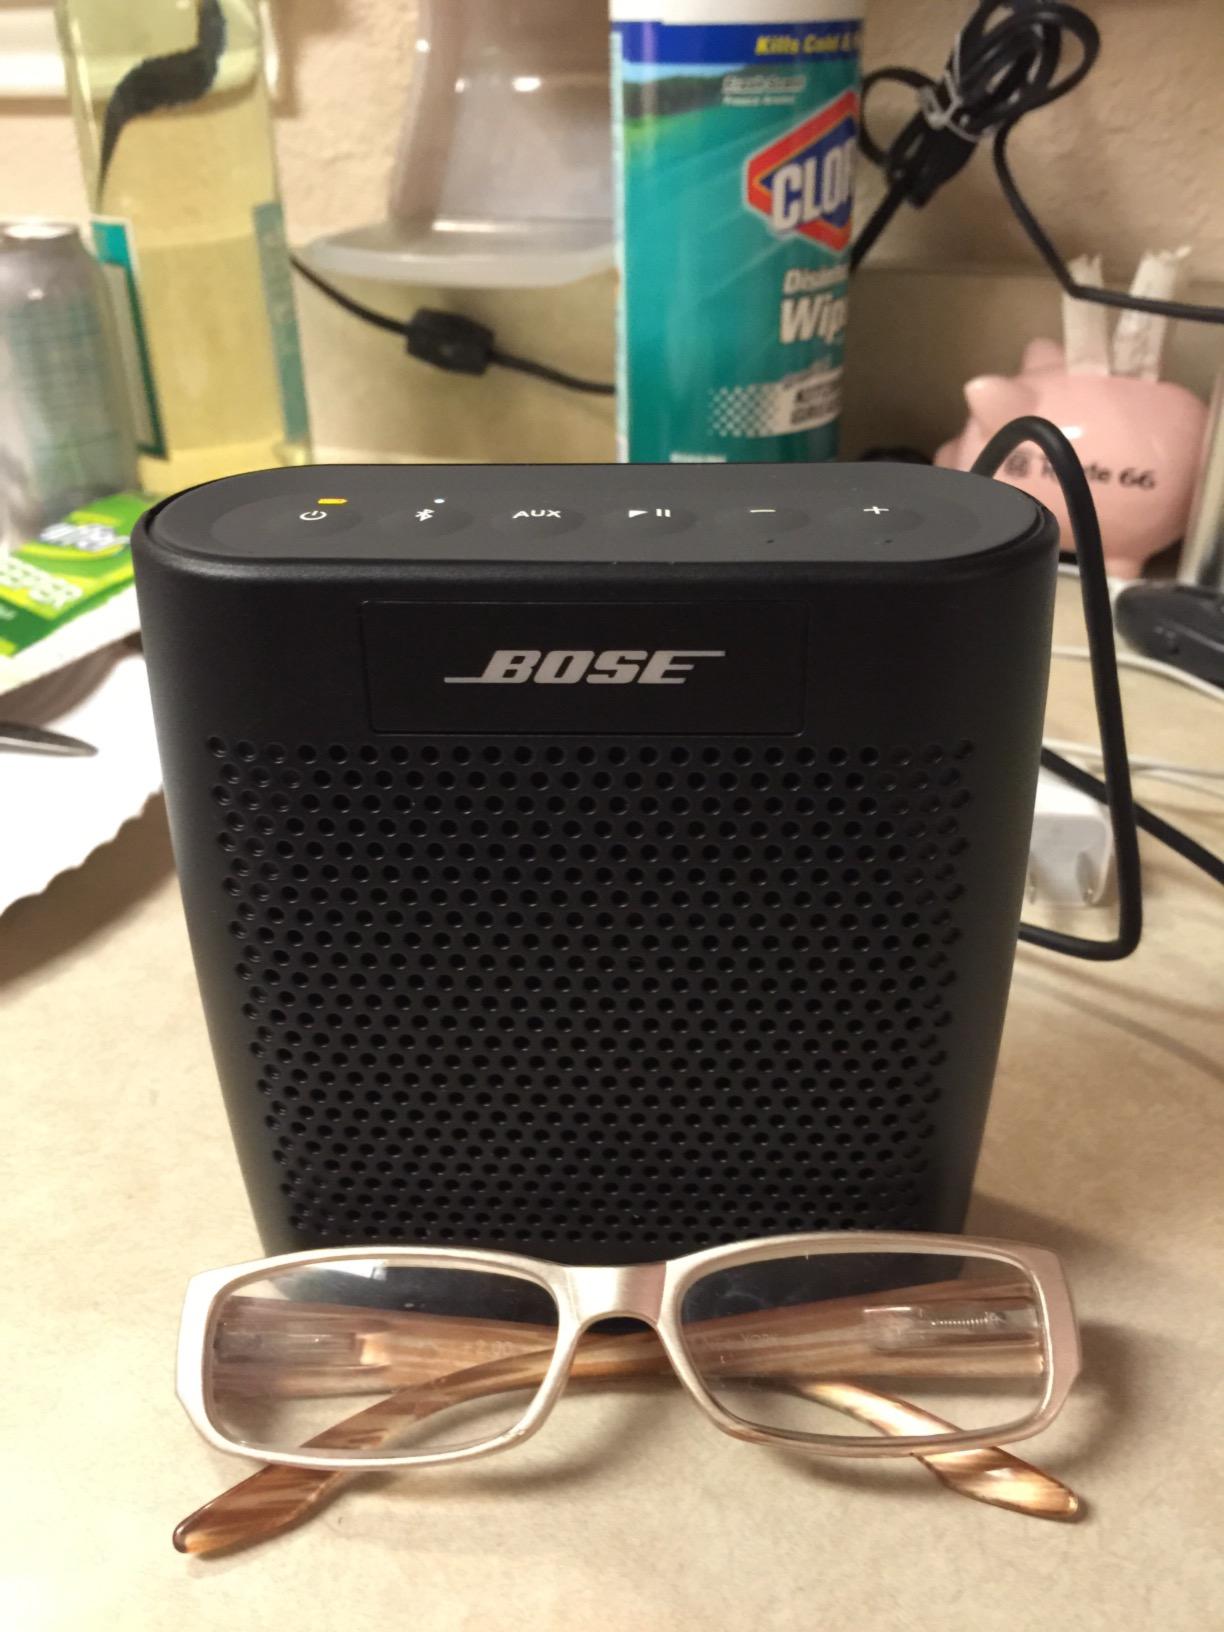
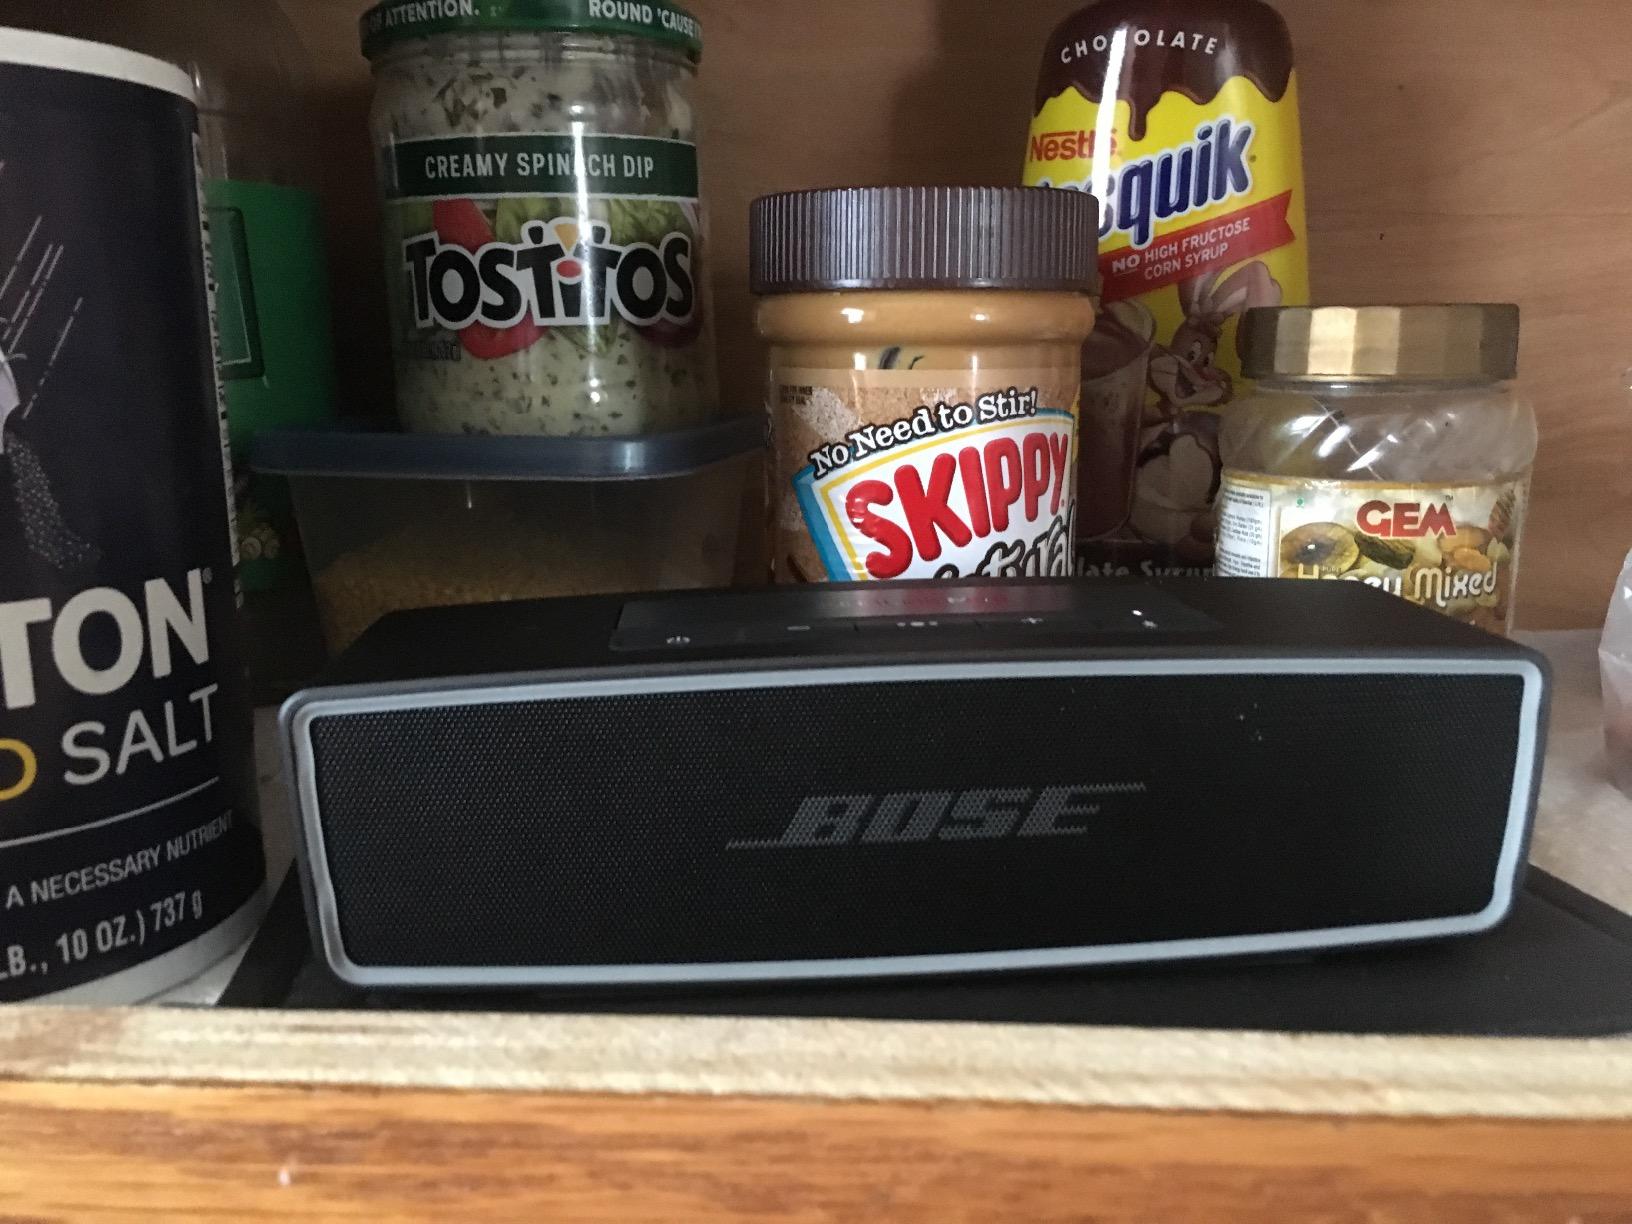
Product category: speaker
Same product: no